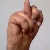
The image shows a hand gesture representing the letter 'N' in Indian Sign Language.